John Eaton (educator)

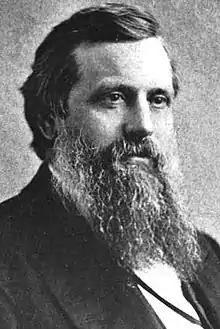
Frontispiece of 1907's "Grant, Lincoln, and the Freedmen: Reminiscences of the Civil War"

John Eaton, Jr. (December 5, 1829 – February 9, 1906) was an American educator who served as the U.S. Commissioner of Education and a Union Army colonel during the American Civil War. On March 12, 1866, the United States Senate confirmed his January 13, 1866, nomination for appointment to the grade of brevet brigadier general of volunteers to rank from March 13, 1865.